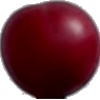
Label: Cherry Wax Red 1